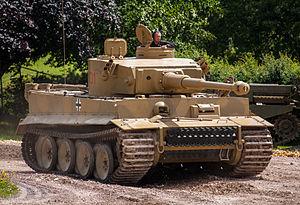
Le Tiger 131 est un char lourd Panzerkampfwagen VI Tiger capturé en Tunisie par le 48th Royal Tank Regiment lors de la Seconde Guerre mondiale. Conservé au musée des Blindés de Bovington, il est le seul char Tigre I fonctionnel existant.